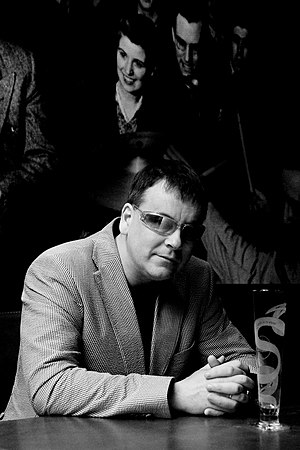
Arnis Mednis
Arnis Mednis er en sanger fra Letland. Han vandt Letlands Melodi Grand Prix med sangen "Too Much" og blev nummer 18 i Eurovision Song Contest i 2001 i Danmark. Han har også sunget med FabrikaMT, da de sang Letlands fodboldsang.